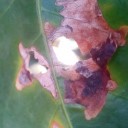
Label: Miner